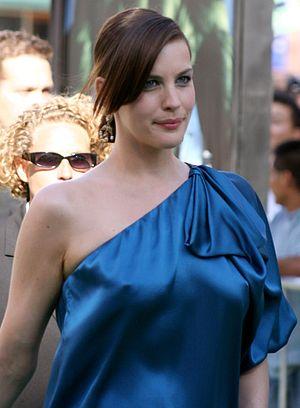
Liv Rundgren, dite Liv Tyler [liːv ˈtaɪlɚ], est une actrice américaine, née le 1ᵉʳ juillet 1977 à Spanish Harlem.